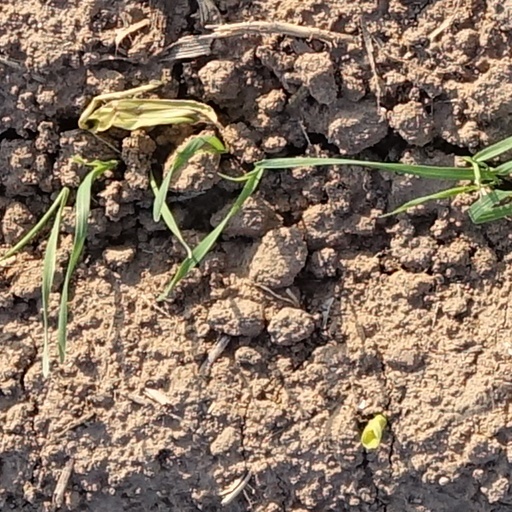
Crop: wheat